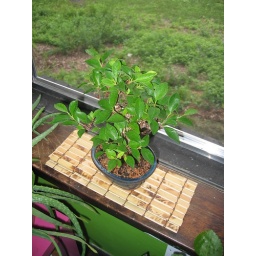
My bonsai ficus tree on the window ledge in my apartment.